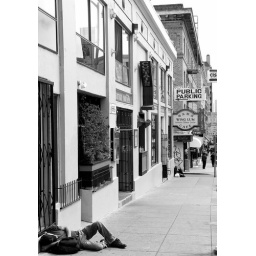
A photo of a junky on the nod in black and white is ALWAYS art!